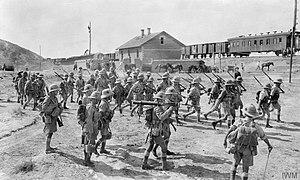
L'armée britannique durant la Première Guerre mondiale a eu à combattre de manière la plus importante et la plus coûteuse de sa longue histoire. Au début du conflit, ses combattants étaient exclusivement composés de volontaires jusqu'à 1916, contrairement aux armées française et allemande composées surtout de conscrits. De plus, l'armée britannique était considérablement moins nombreuse que ces deux dernières.